Padshahnama

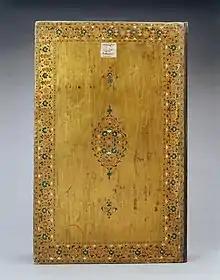
The cover of the Windsor Padshahnama

Padshahnama or Badshah Nama is a group of works written as the official history of the reign of the Mughal Emperor Shah Jahan I. Unillustrated texts are known as "Shahjahannama", with "Padshahnama" used for the illustrated manuscript versions. These works are among the major sources of information about Shah Jahan's reign. Lavishly illustrated copies were produced in the imperial workshops, with many Mughal miniatures. Although military campaigns are given the most prominence, the illustrations and paintings in the manuscripts of these works illuminate life in the imperial court, depicting weddings and other activities.